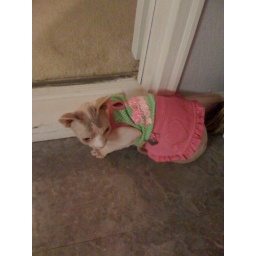
Lily in her cute new dress